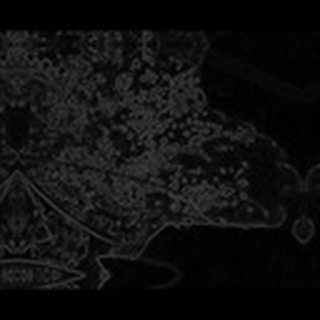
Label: cotton_aphids